C. Suntharalingam

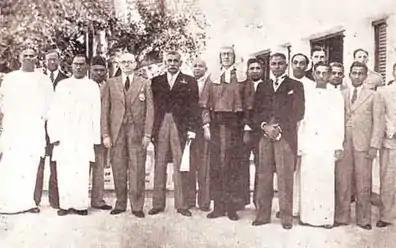
The first Cabinet of independent Ceylon. Suntharalingam is on the far left.

Suntharalingam was selected by the Indian Civil Service but chose instead to join the Ceylon Civil Service in 1920. He resigned from the civil service to become vice principal of Ananda College. He then joined Ceylon University College as professor and first chair of mathematics. He was called to the Bar from Gray's Inn in 1920, becoming an advocate and practising law in Ceylon.